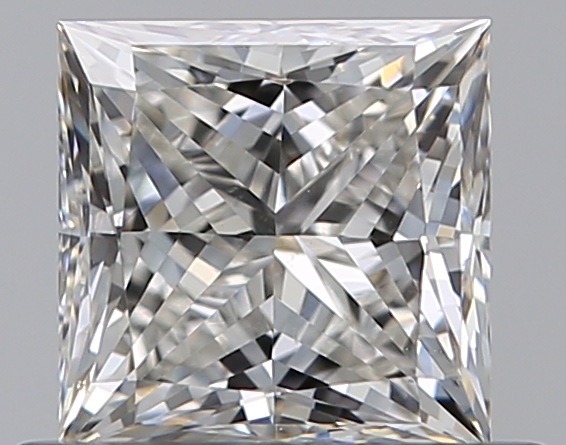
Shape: princess
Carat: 0.6
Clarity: VS2
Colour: I
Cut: EX
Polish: EX
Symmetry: VG
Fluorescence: N
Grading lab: GIA
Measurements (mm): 4.55 x 4.54 x 3.24